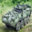
Label: tank